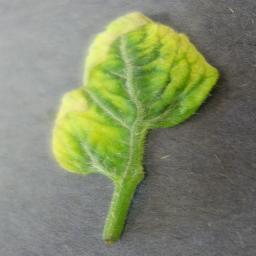
Label: Tomato___Tomato_Yellow_Leaf_Curl_Virus